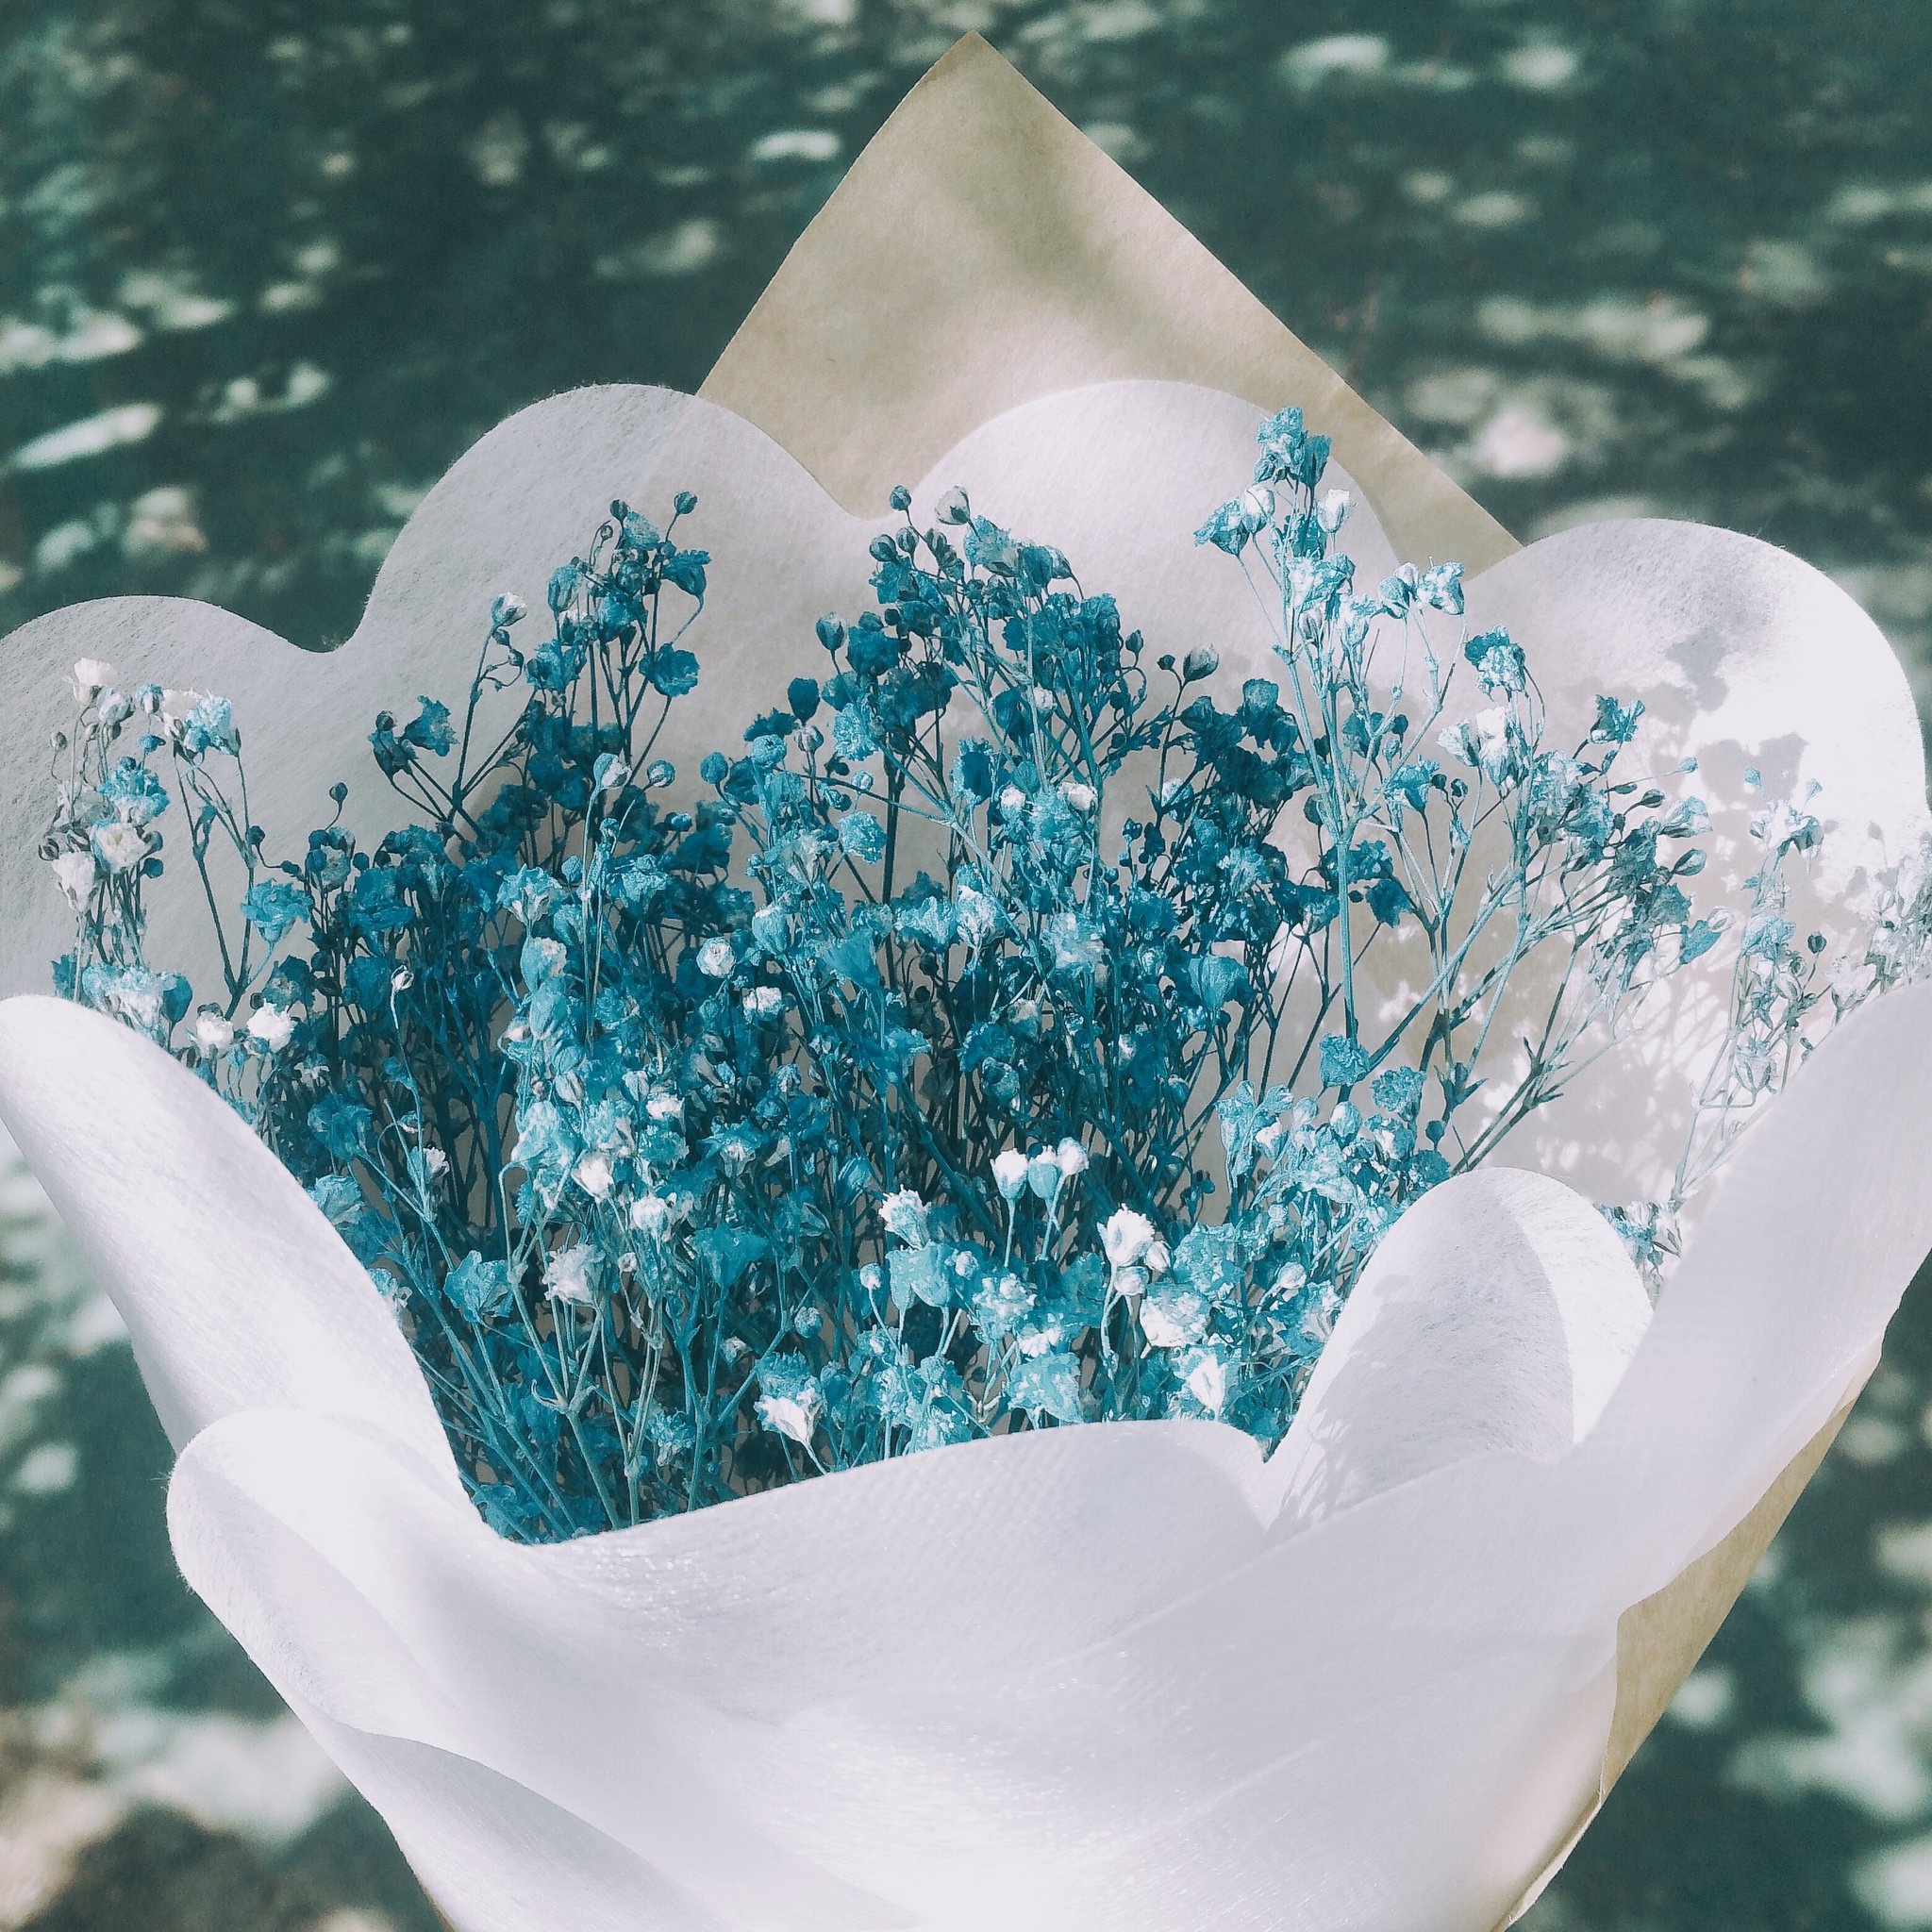
water, flower, petal, blue, macro photography